Ubi Dwyer

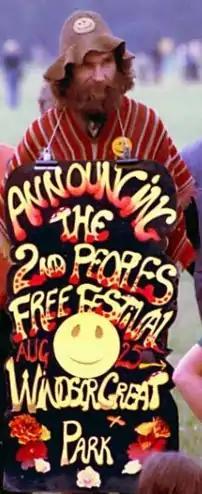
Dwyer in Windsor Park circa 1973

William Ubique Dwyer (21 January 1933 – 13 October 2001), known as Ubi Dwyer, was an Irish anarchist active in New Zealand, Australia, England and Ireland best known as the originator and principal organiser of the Windsor Free Festival.